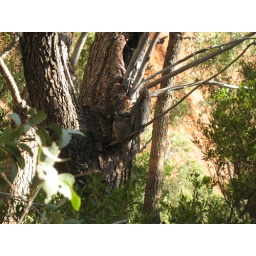
Grey Tawnies sleeping in the trees